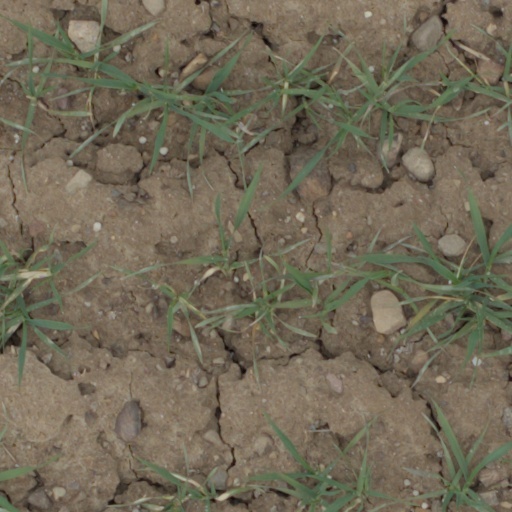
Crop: wheat